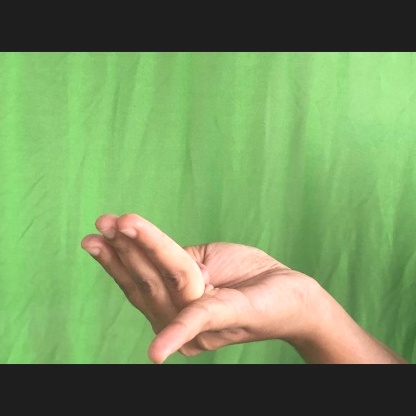
Mudra: Chaturam